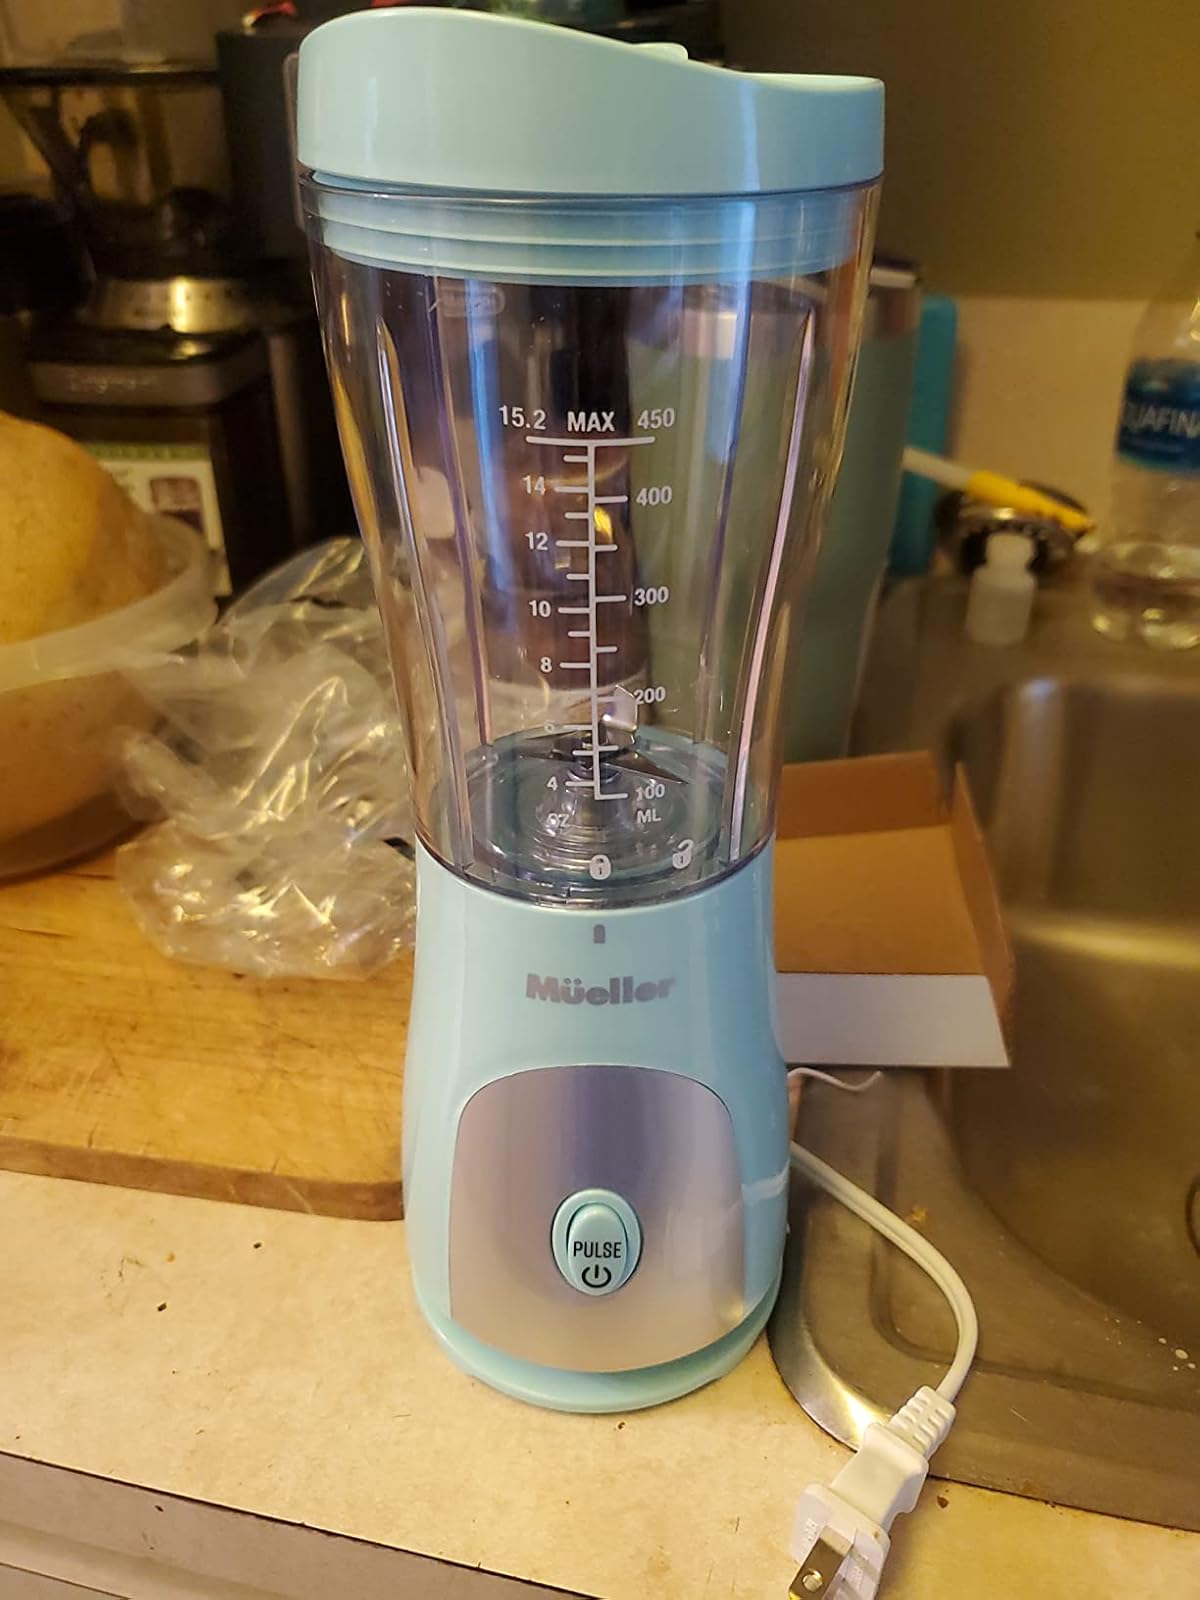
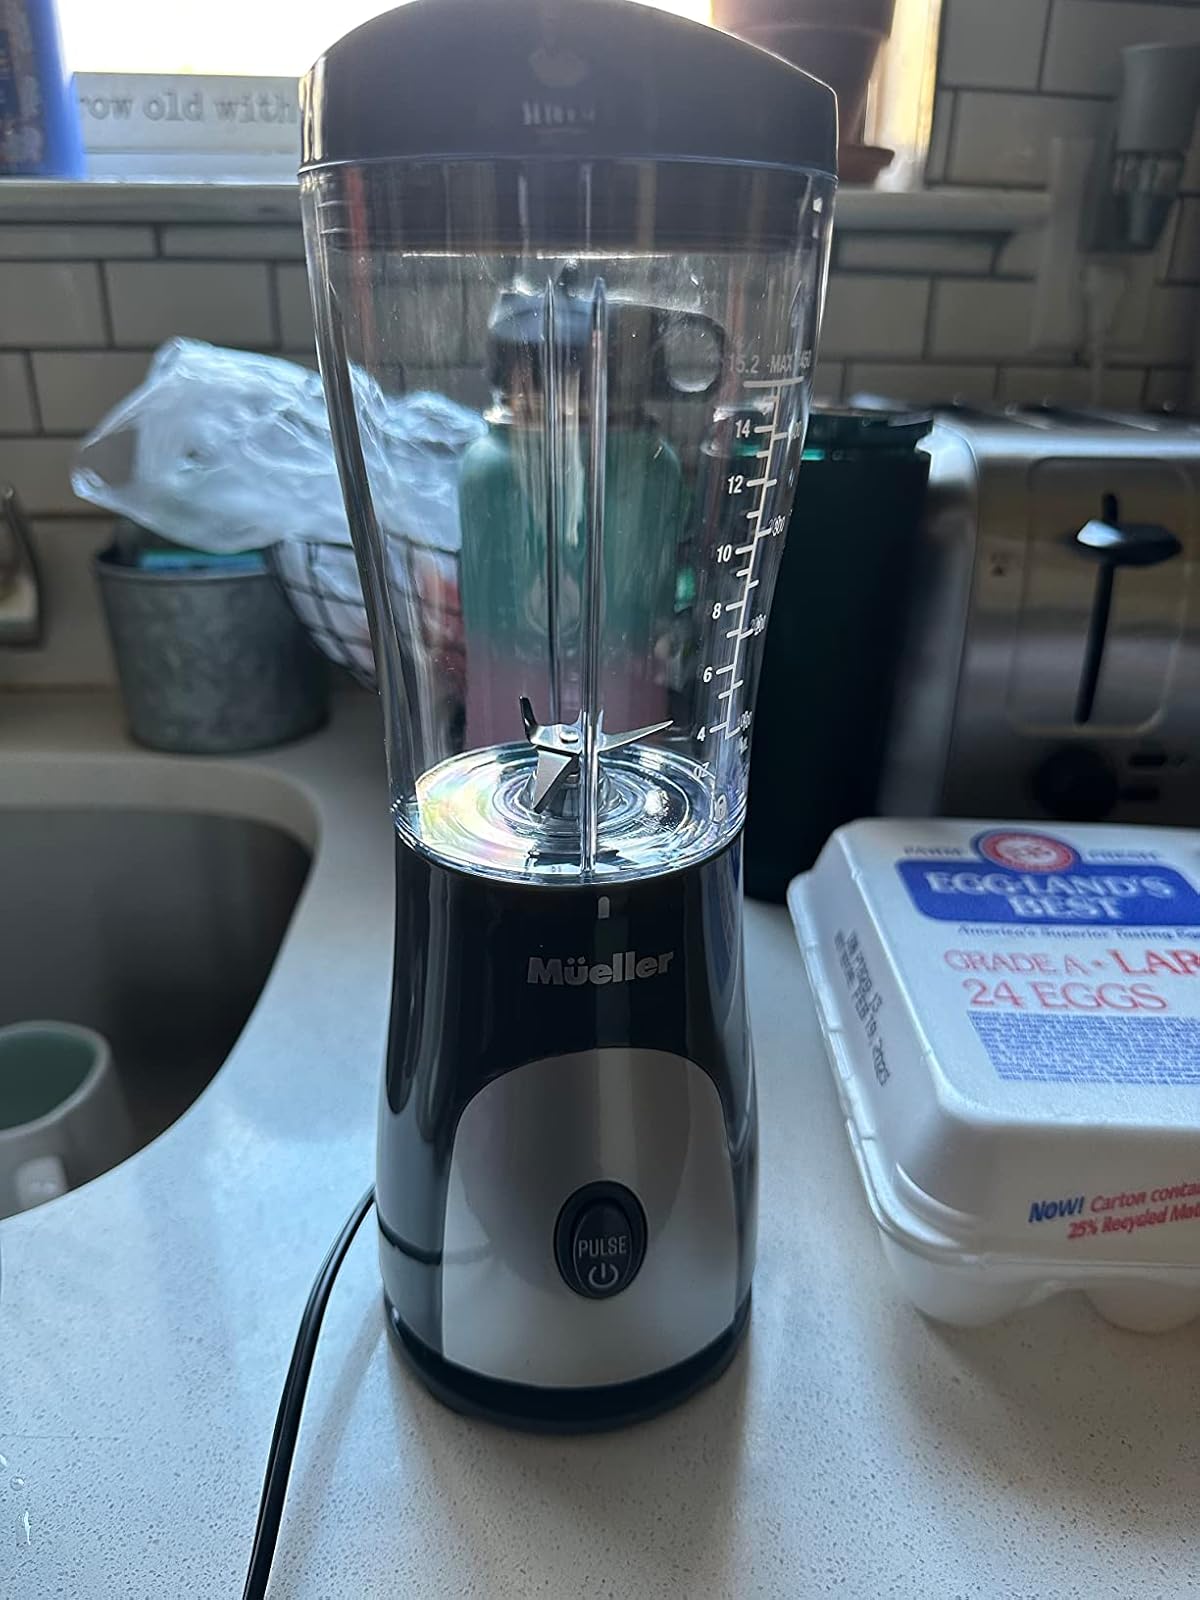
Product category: items_blender
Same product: no